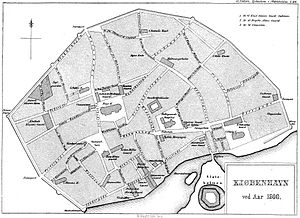
København 1500
København i 1500
København 1500 er et kort over Danmarks hovedstad København i år 1500. Det gengiver altså byen før den senere udvidelse med Nyboder og Christianshavn.